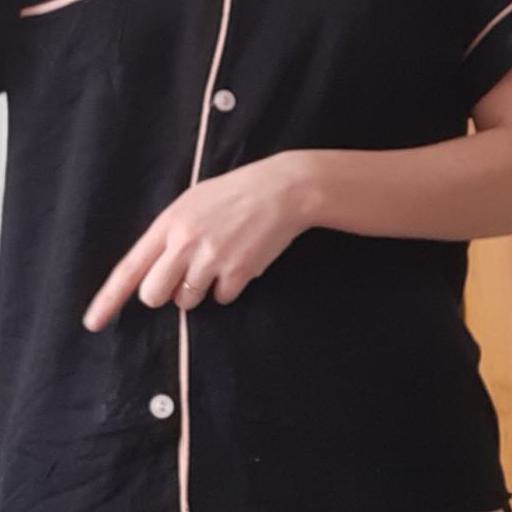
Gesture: no_gesture